Chiswick Park tube station

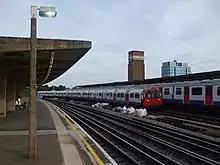
A westbound Piccadilly line train overtakes a District line train calling at Chiswick Park

The station was opened on 1 July 1879 by the District Railway (DR, now the District line) on its extension from Turnham Green to Ealing Broadway. The station was originally named Acton Green after the adjacent Acton Green Common to the east. It was renamed to Chiswick Park and Acton Green in March 1887.